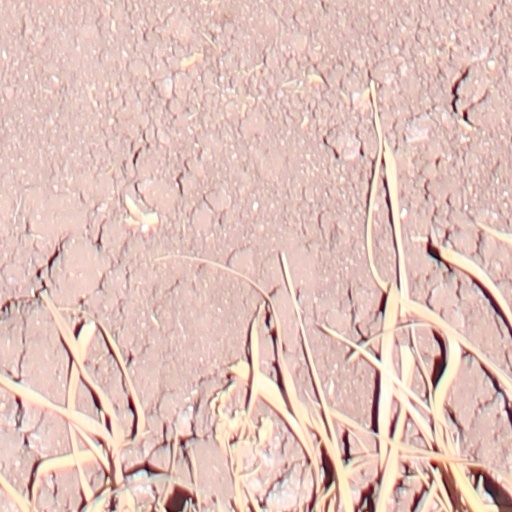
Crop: wheat